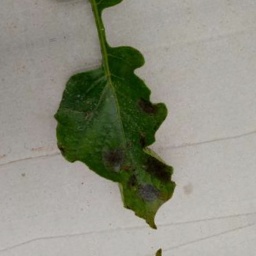
Etiqueta: Late Blight